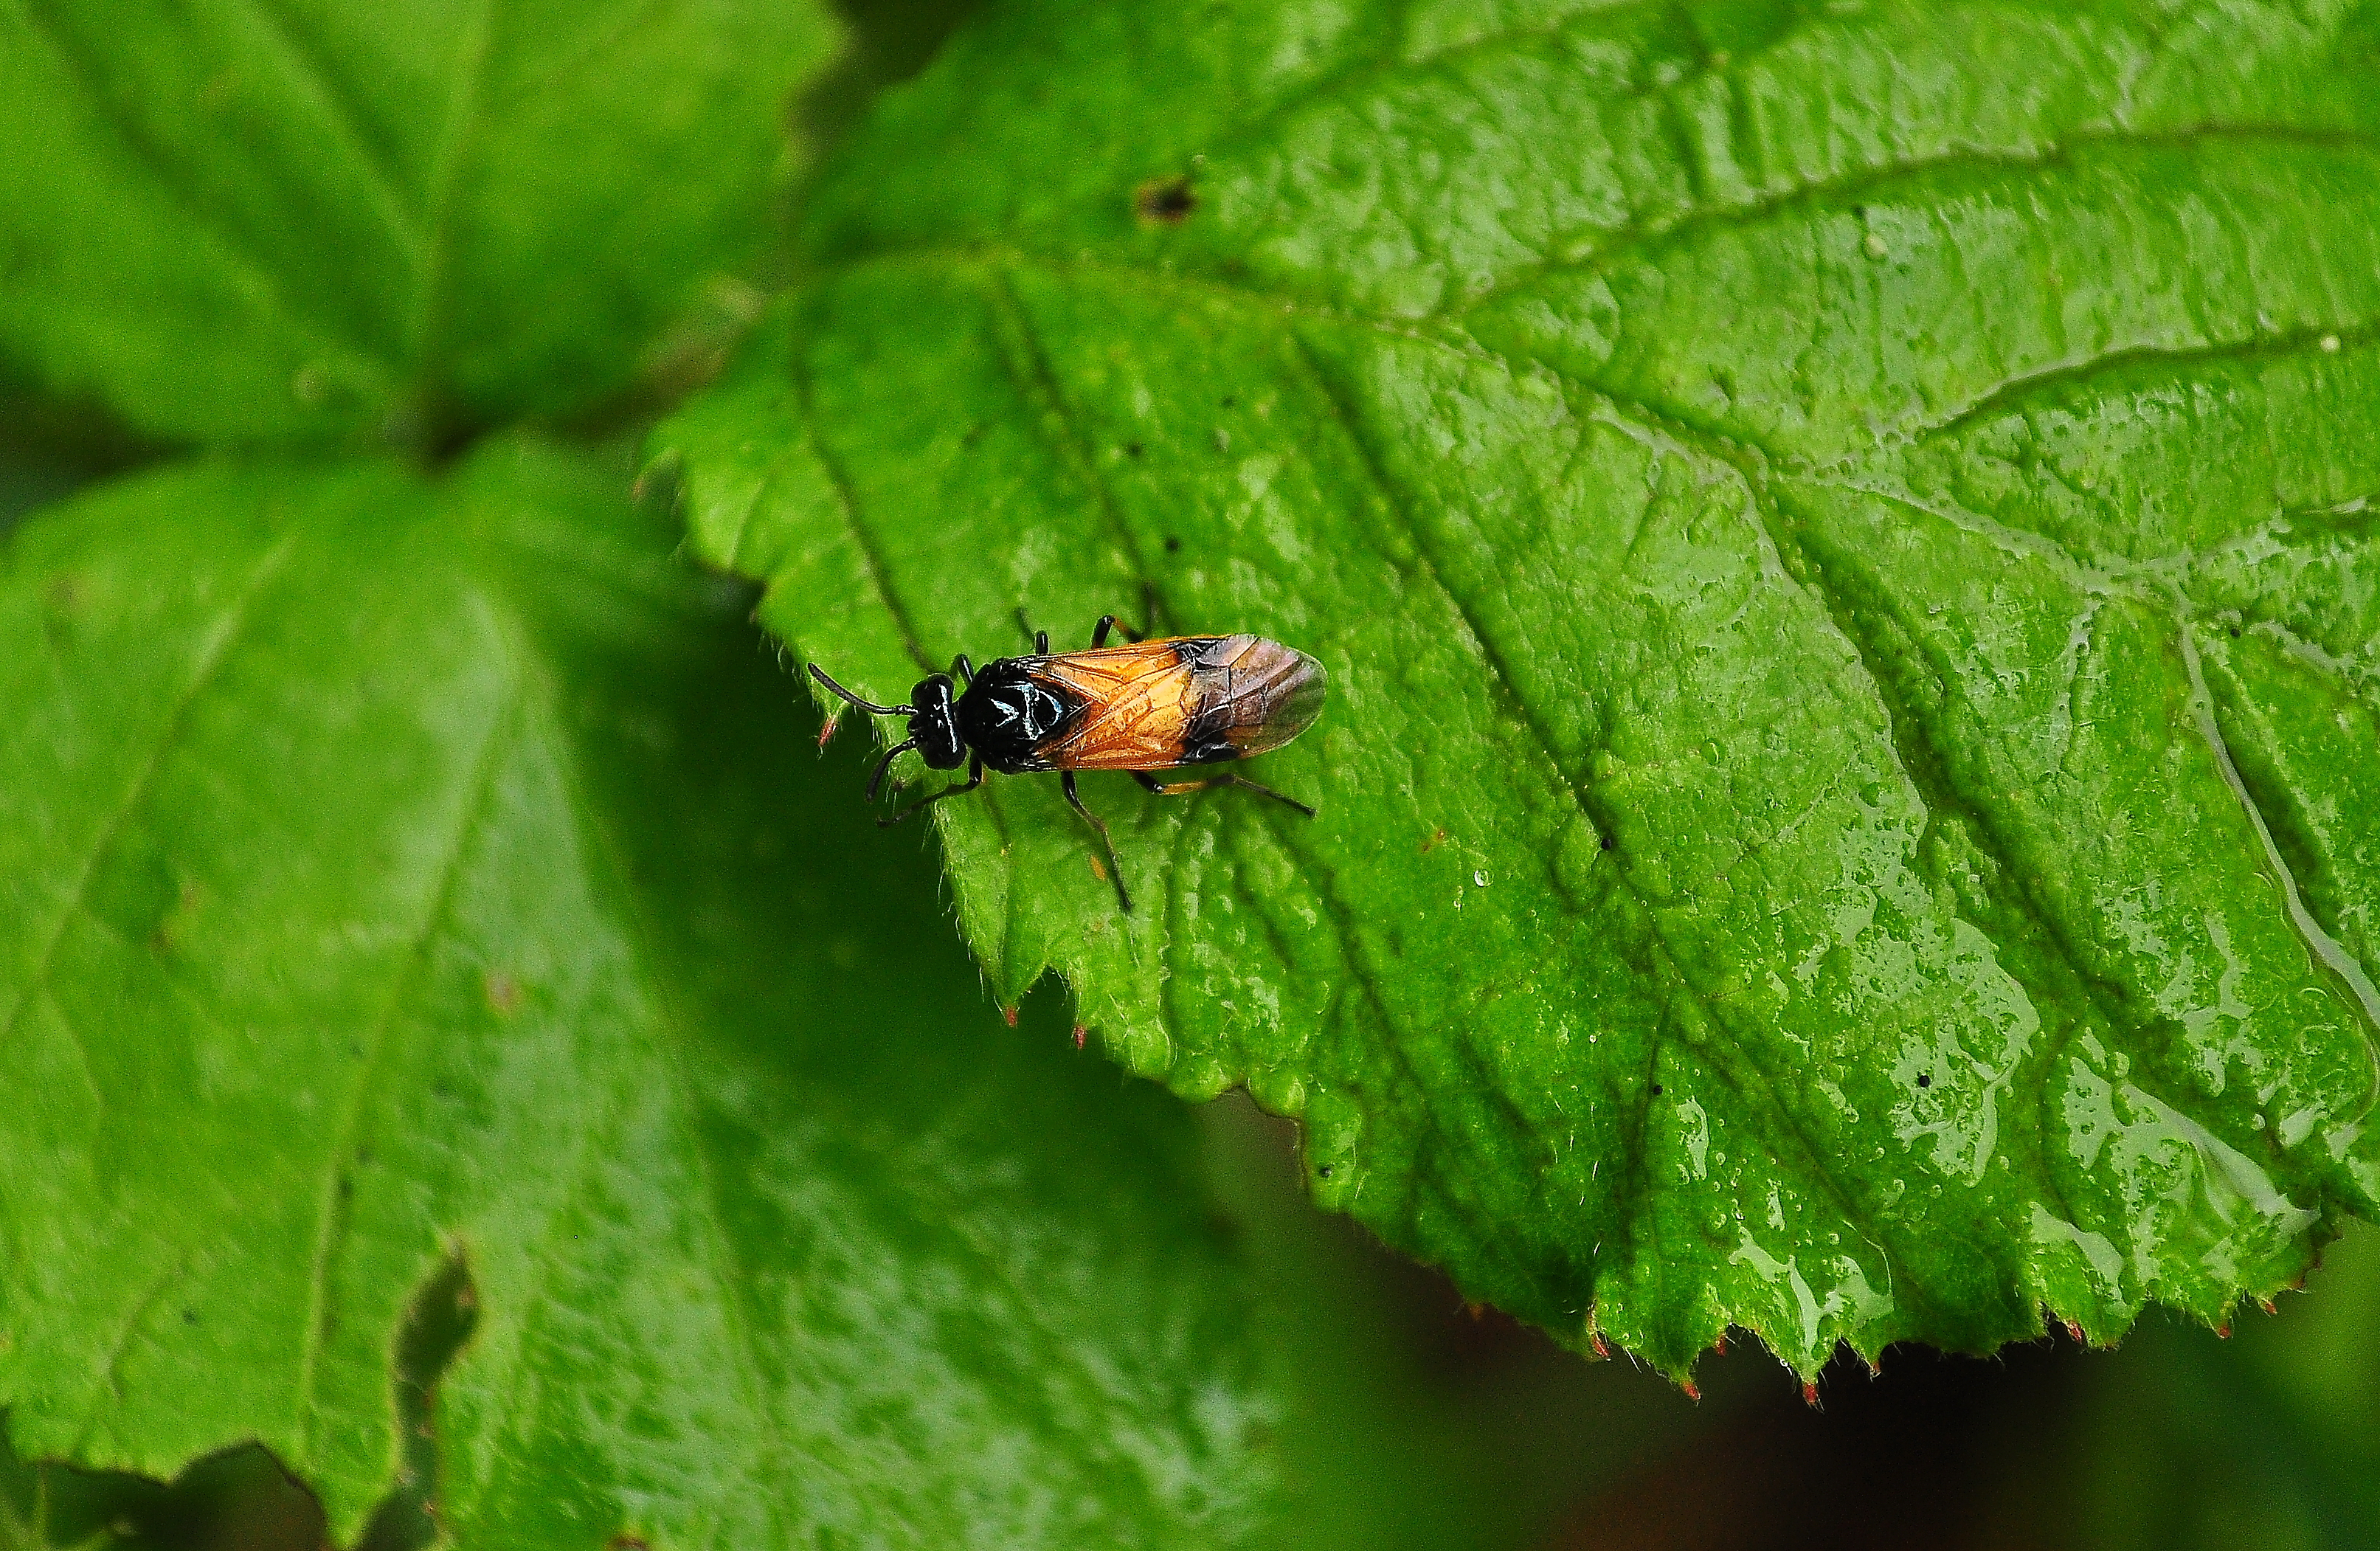
nature, plant, photography, leaf, flower, wildlife, green, insect, macro, botany, nikon, flora, fauna, ladybird, invertebrate, close up, animals, naturaleza, beetle, d90, animales, macro photography, leaf beetle